List of Zamalek SC records and statistics

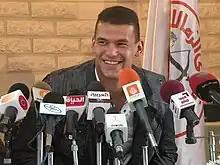
Abdel-Wahed El-Sayed, Zamalek's all-time leader in appearances

'Zamalek Football Club (Arabic: نادي الزمالك لكرة القدم, lit.: Nadi El Zamalek'), commonly referred to as Zamalek, is an Egyptian professional football club based in Cairo. The club is the most titled African club in the 20th century, considered one of the continent's giants. Zamalek is the first Egyptian club to win a title, as it was the first Egyptian team to win the Sultan Hussein Cup in 1921, the first team to win the Egypt Cup in 1922, and the first team to win the Cairo League in 1922–23. This article includes records and statistics related to Zamalek SC.